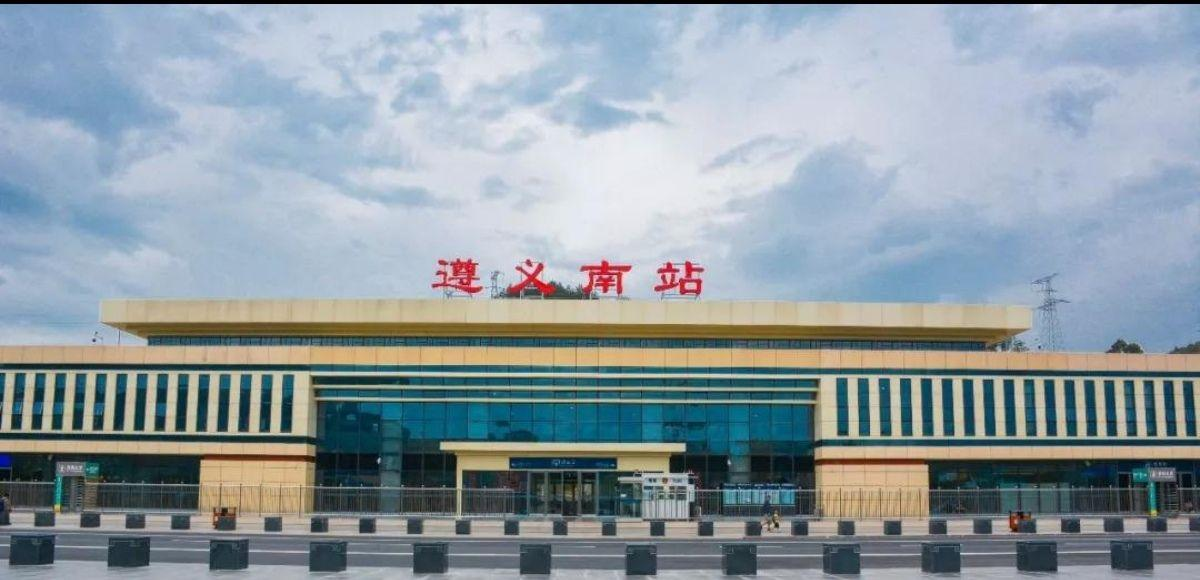
地标名称：遵义南站
所在城市：遵义市·播州区